Olga Hegedus

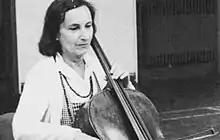
Olga Hegedus

Olga Catherine Mary Elizabeth Hegedus (18 October 1920 – 22 April 2017) was an English cellist who was co-principal of the English Chamber Orchestra. She performed at the wedding of Prince Charles and Lady Diana Spencer.